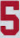
Number: 5